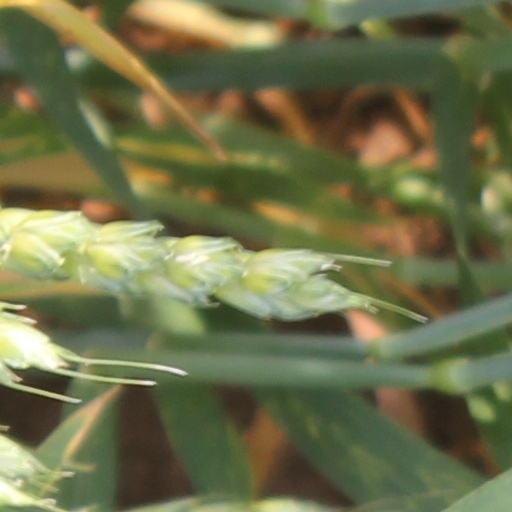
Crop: wheat